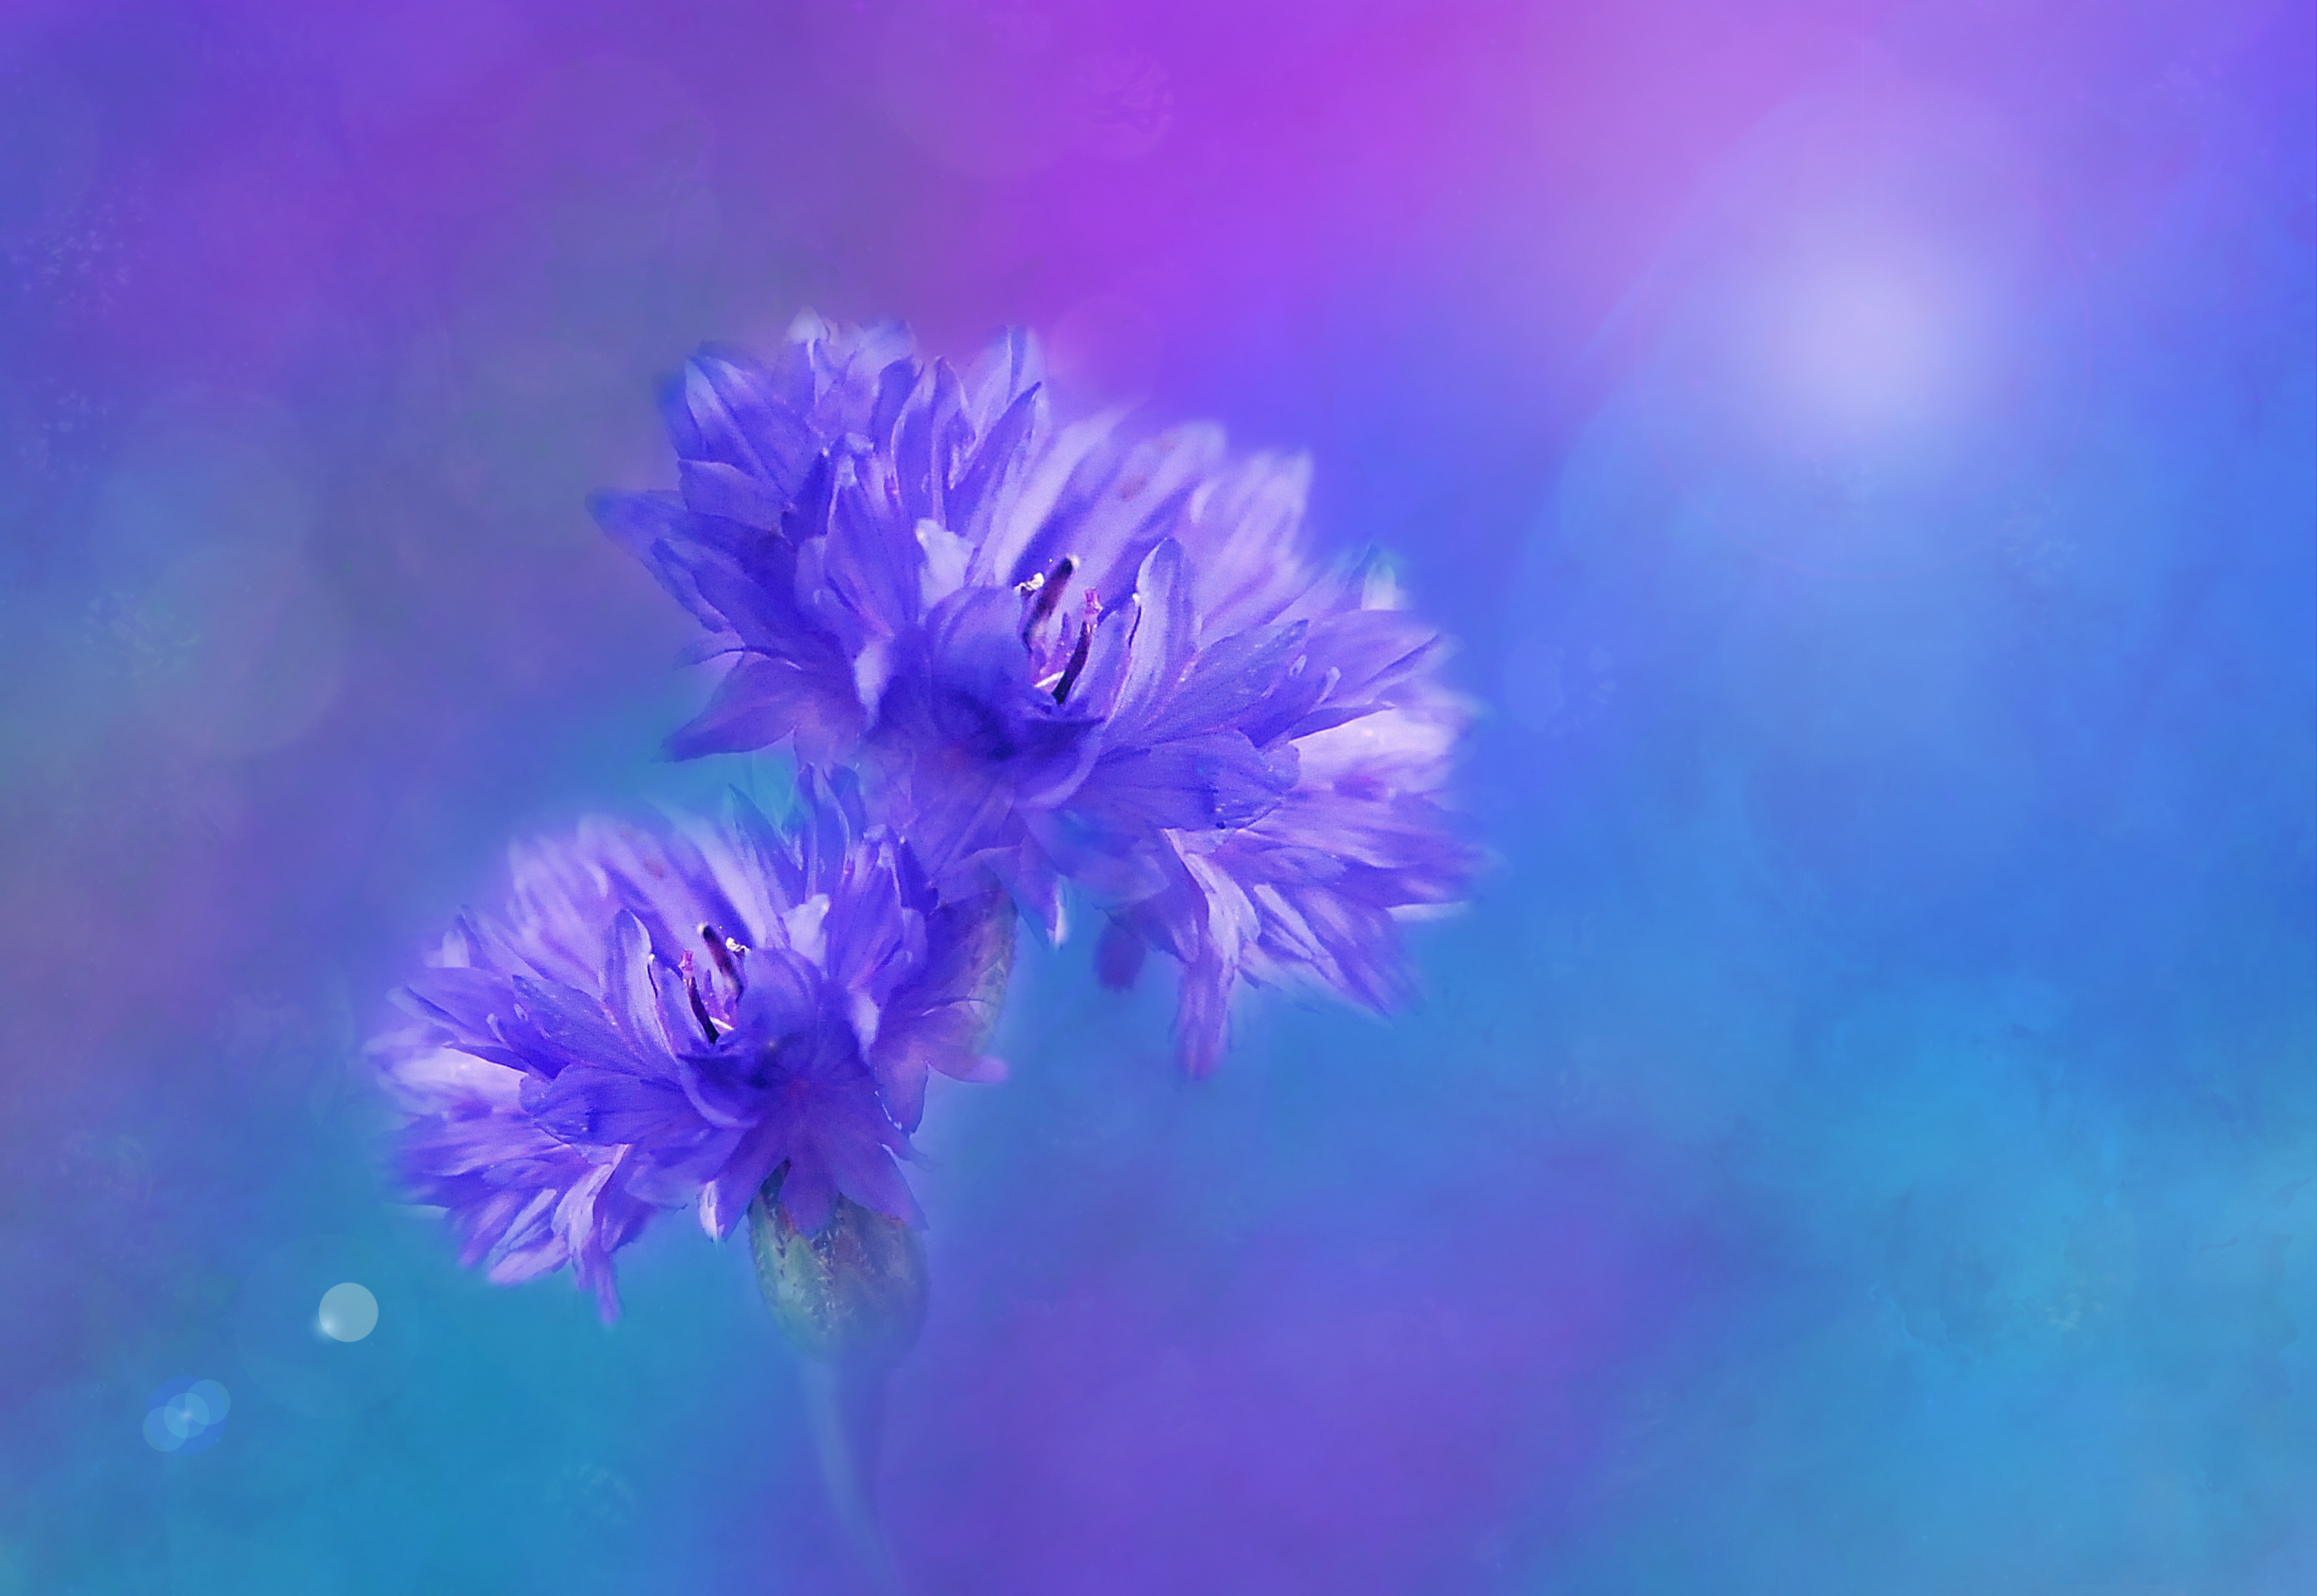
nature, blossom, bokeh, plant, sky, flower, purple, petal, bloom, summer, pollen, macro, botany, blue, garden, close, flora, blue flower, wildflower, flowers, close up, art, digital, flower garden, late summer, digital art, macro photography, cornflowers, artistically, flowering plant, daisy family, land plant